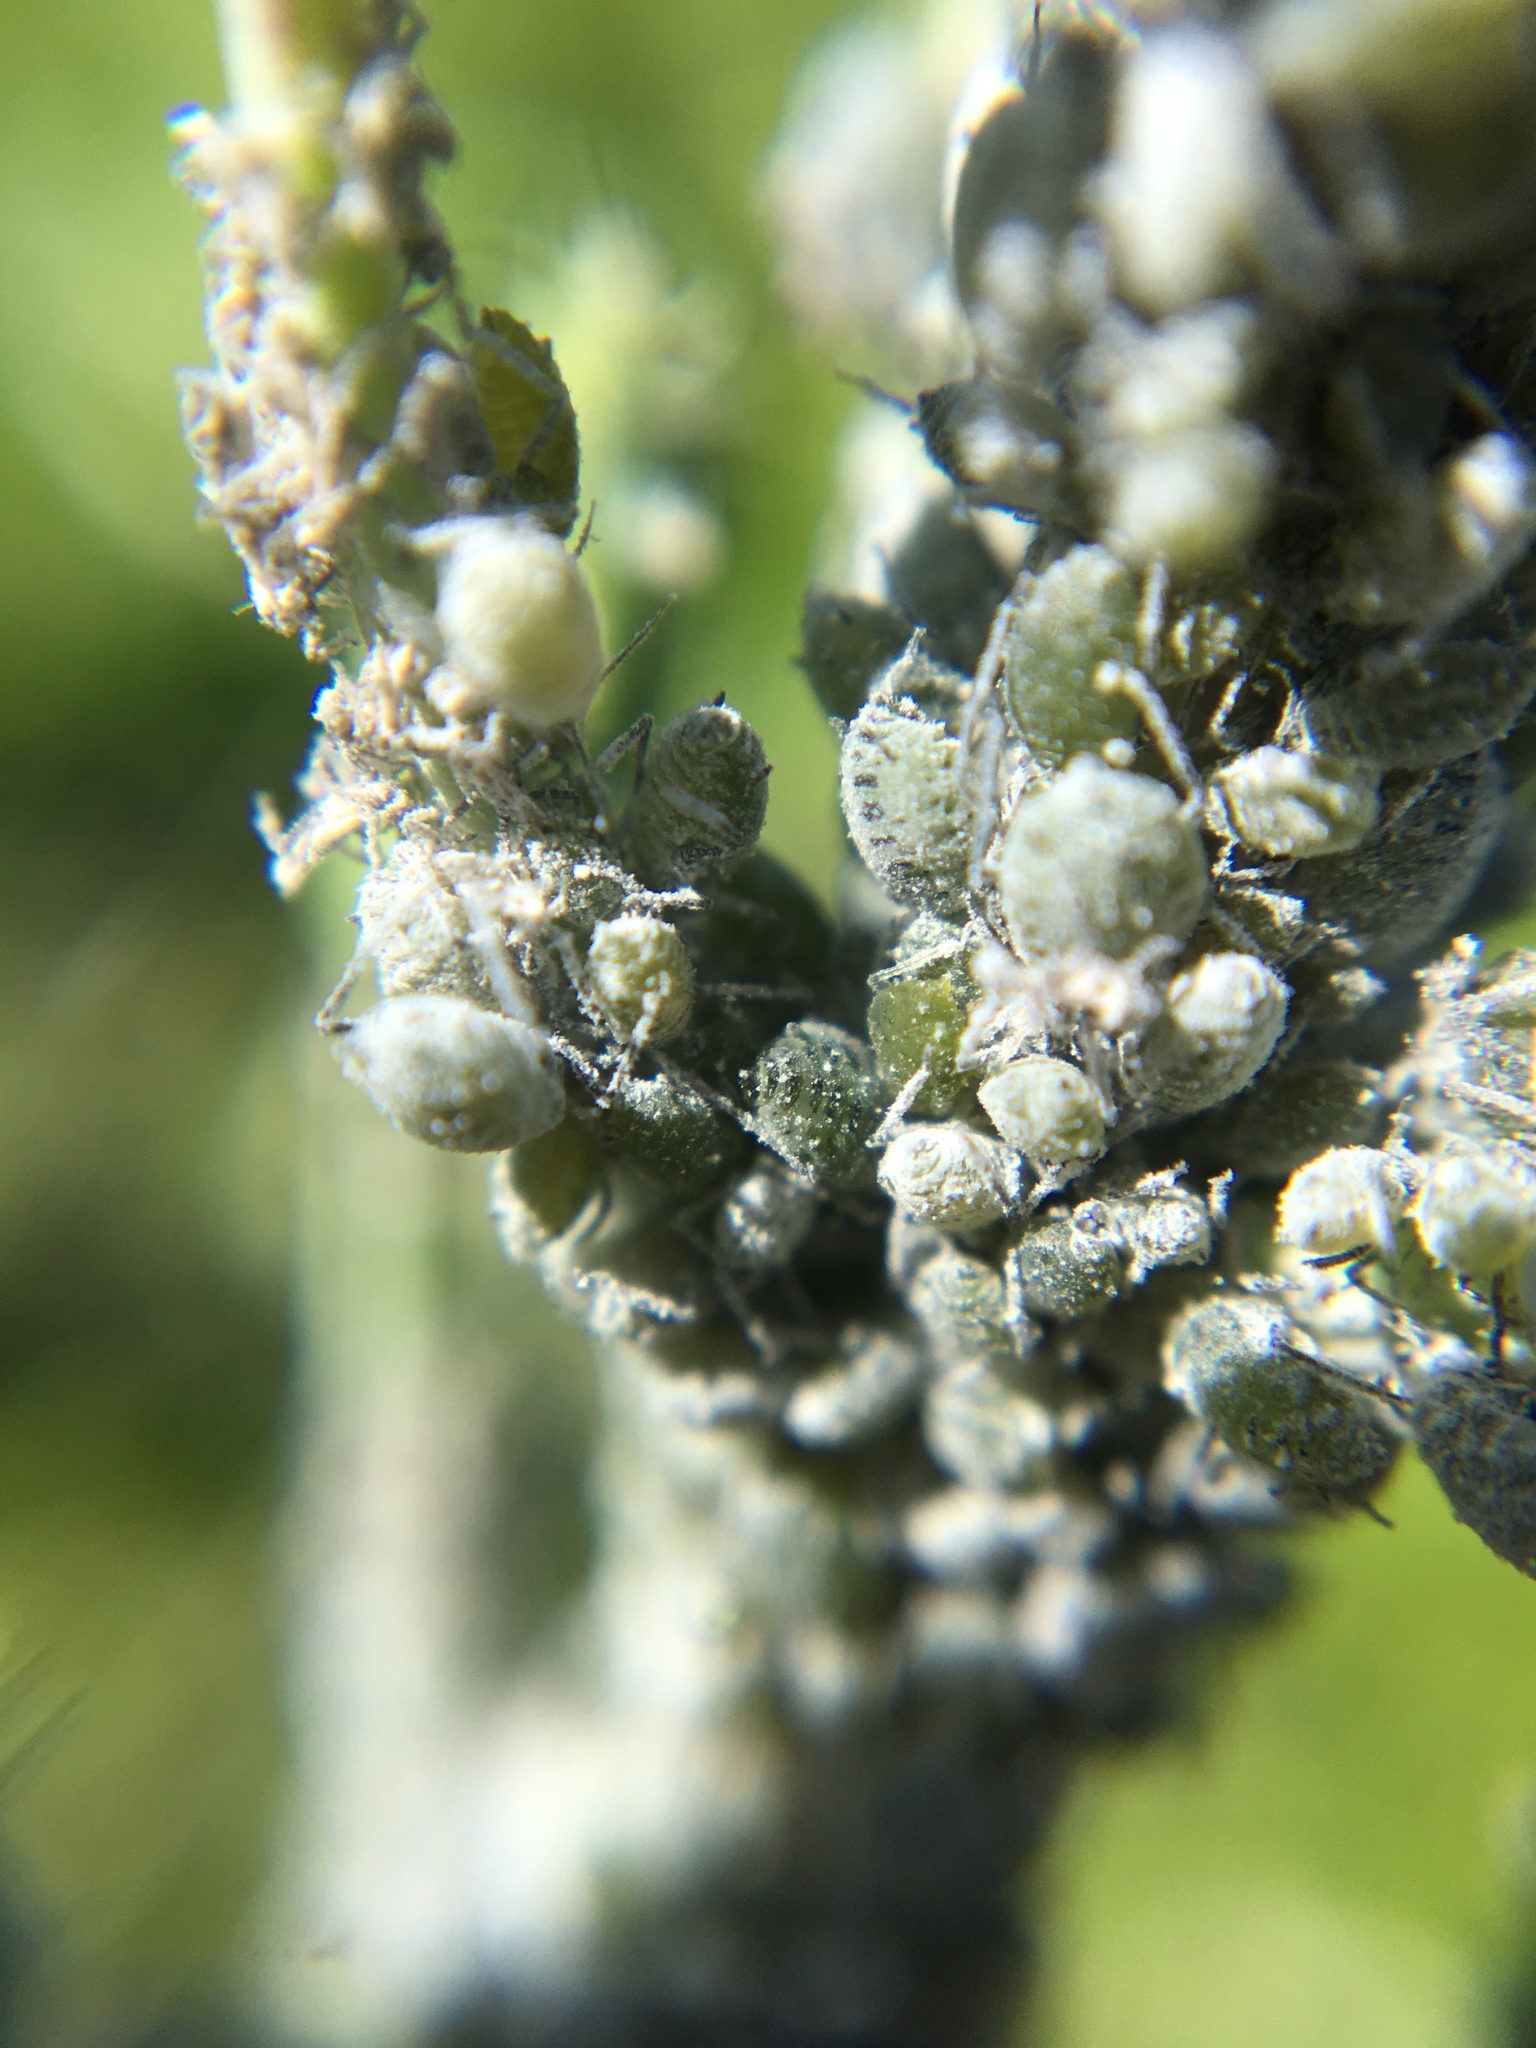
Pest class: cabbage_aphid